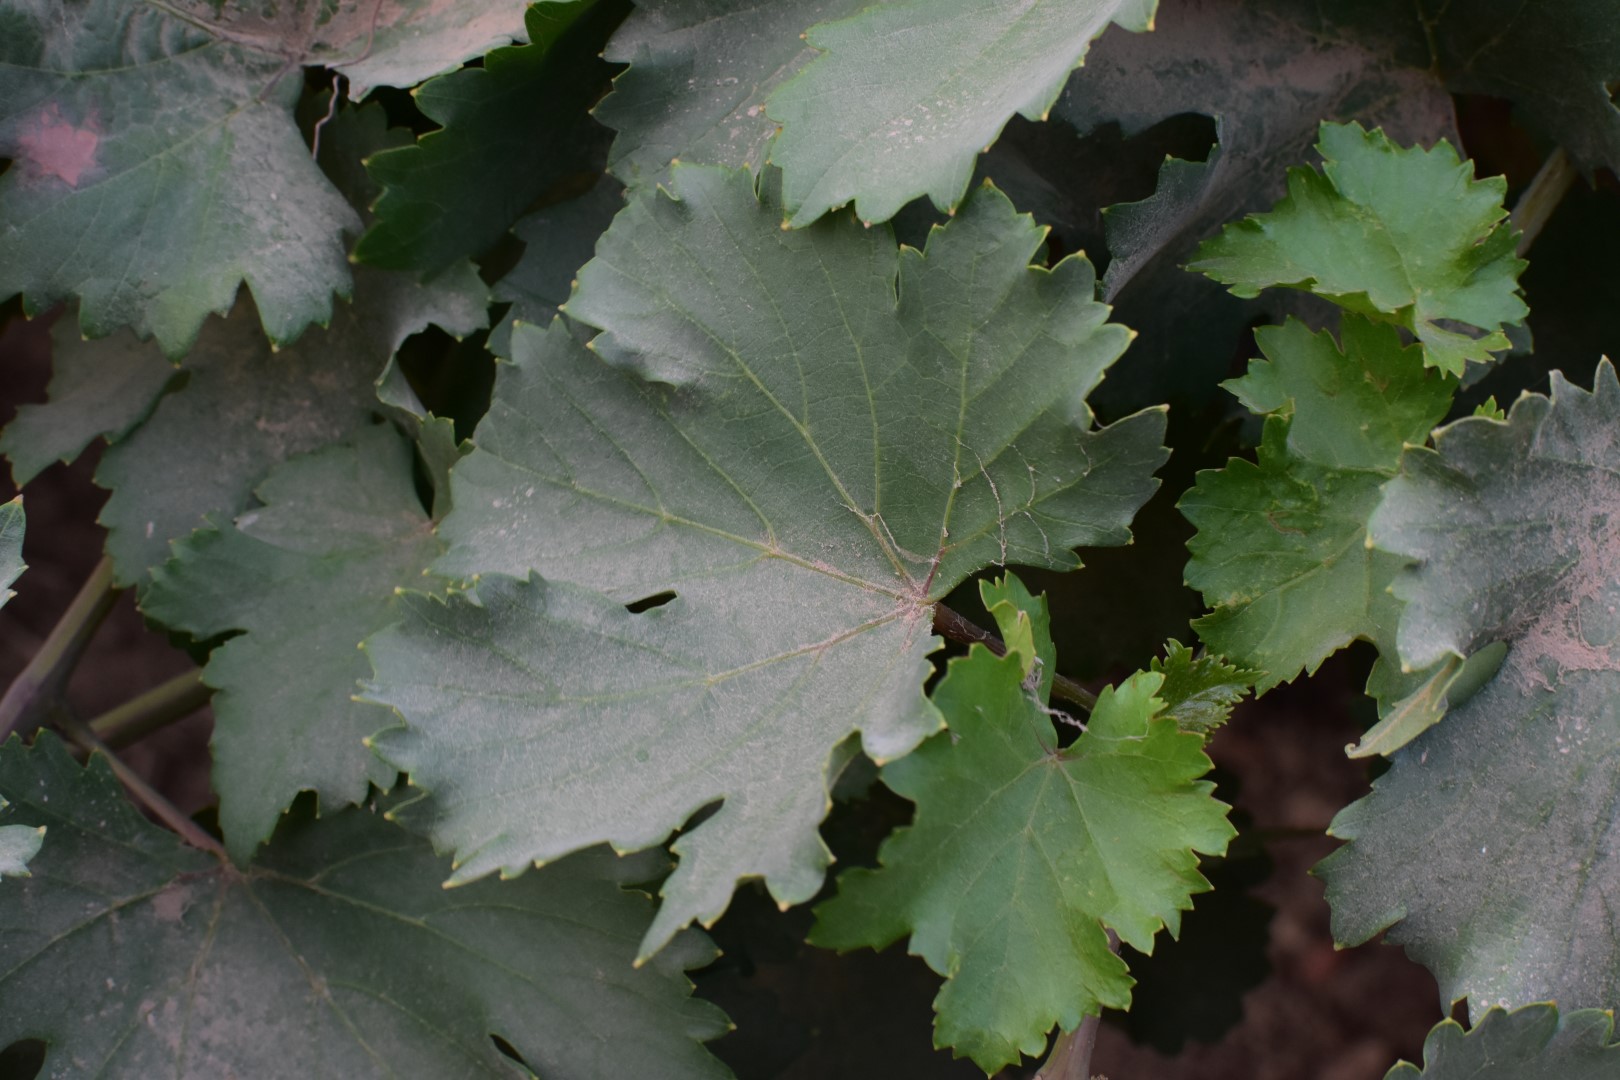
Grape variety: Kamali